Centenary Celebration of Darul Uloom Deoband

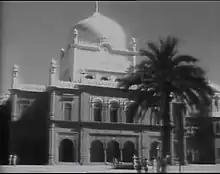
Darul Hadith, Darul Uloom Deoband in 1980

During the centennial celebration, a special seminar was arranged at Darul Uloom's Darul Hadith. The subject of the seminar was religious madrasas and their responsibilities in the current era, including the curriculum. Two sessions were held with Saeed Ahmad Akbarabadi and Abul Hasan Ali Hasani Nadwi as the chairmen. The first session began at 3 pm on 22 March. and the second session started after the evening prayer. Zayn al-Abidin Sajjad Meerthi conducted the program.